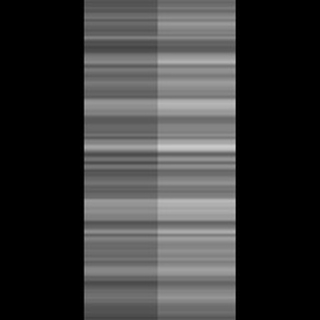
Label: sugarcane_mosaic